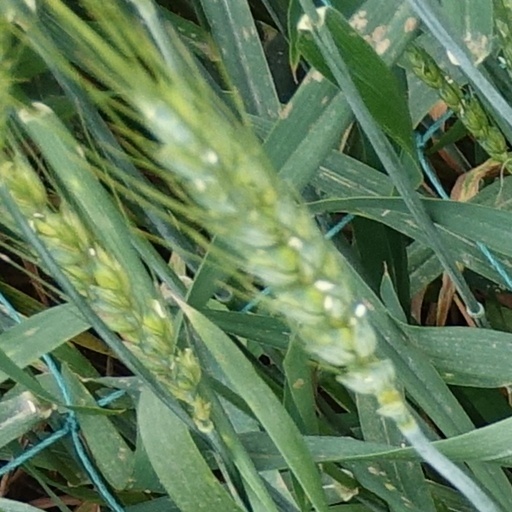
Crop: wheat